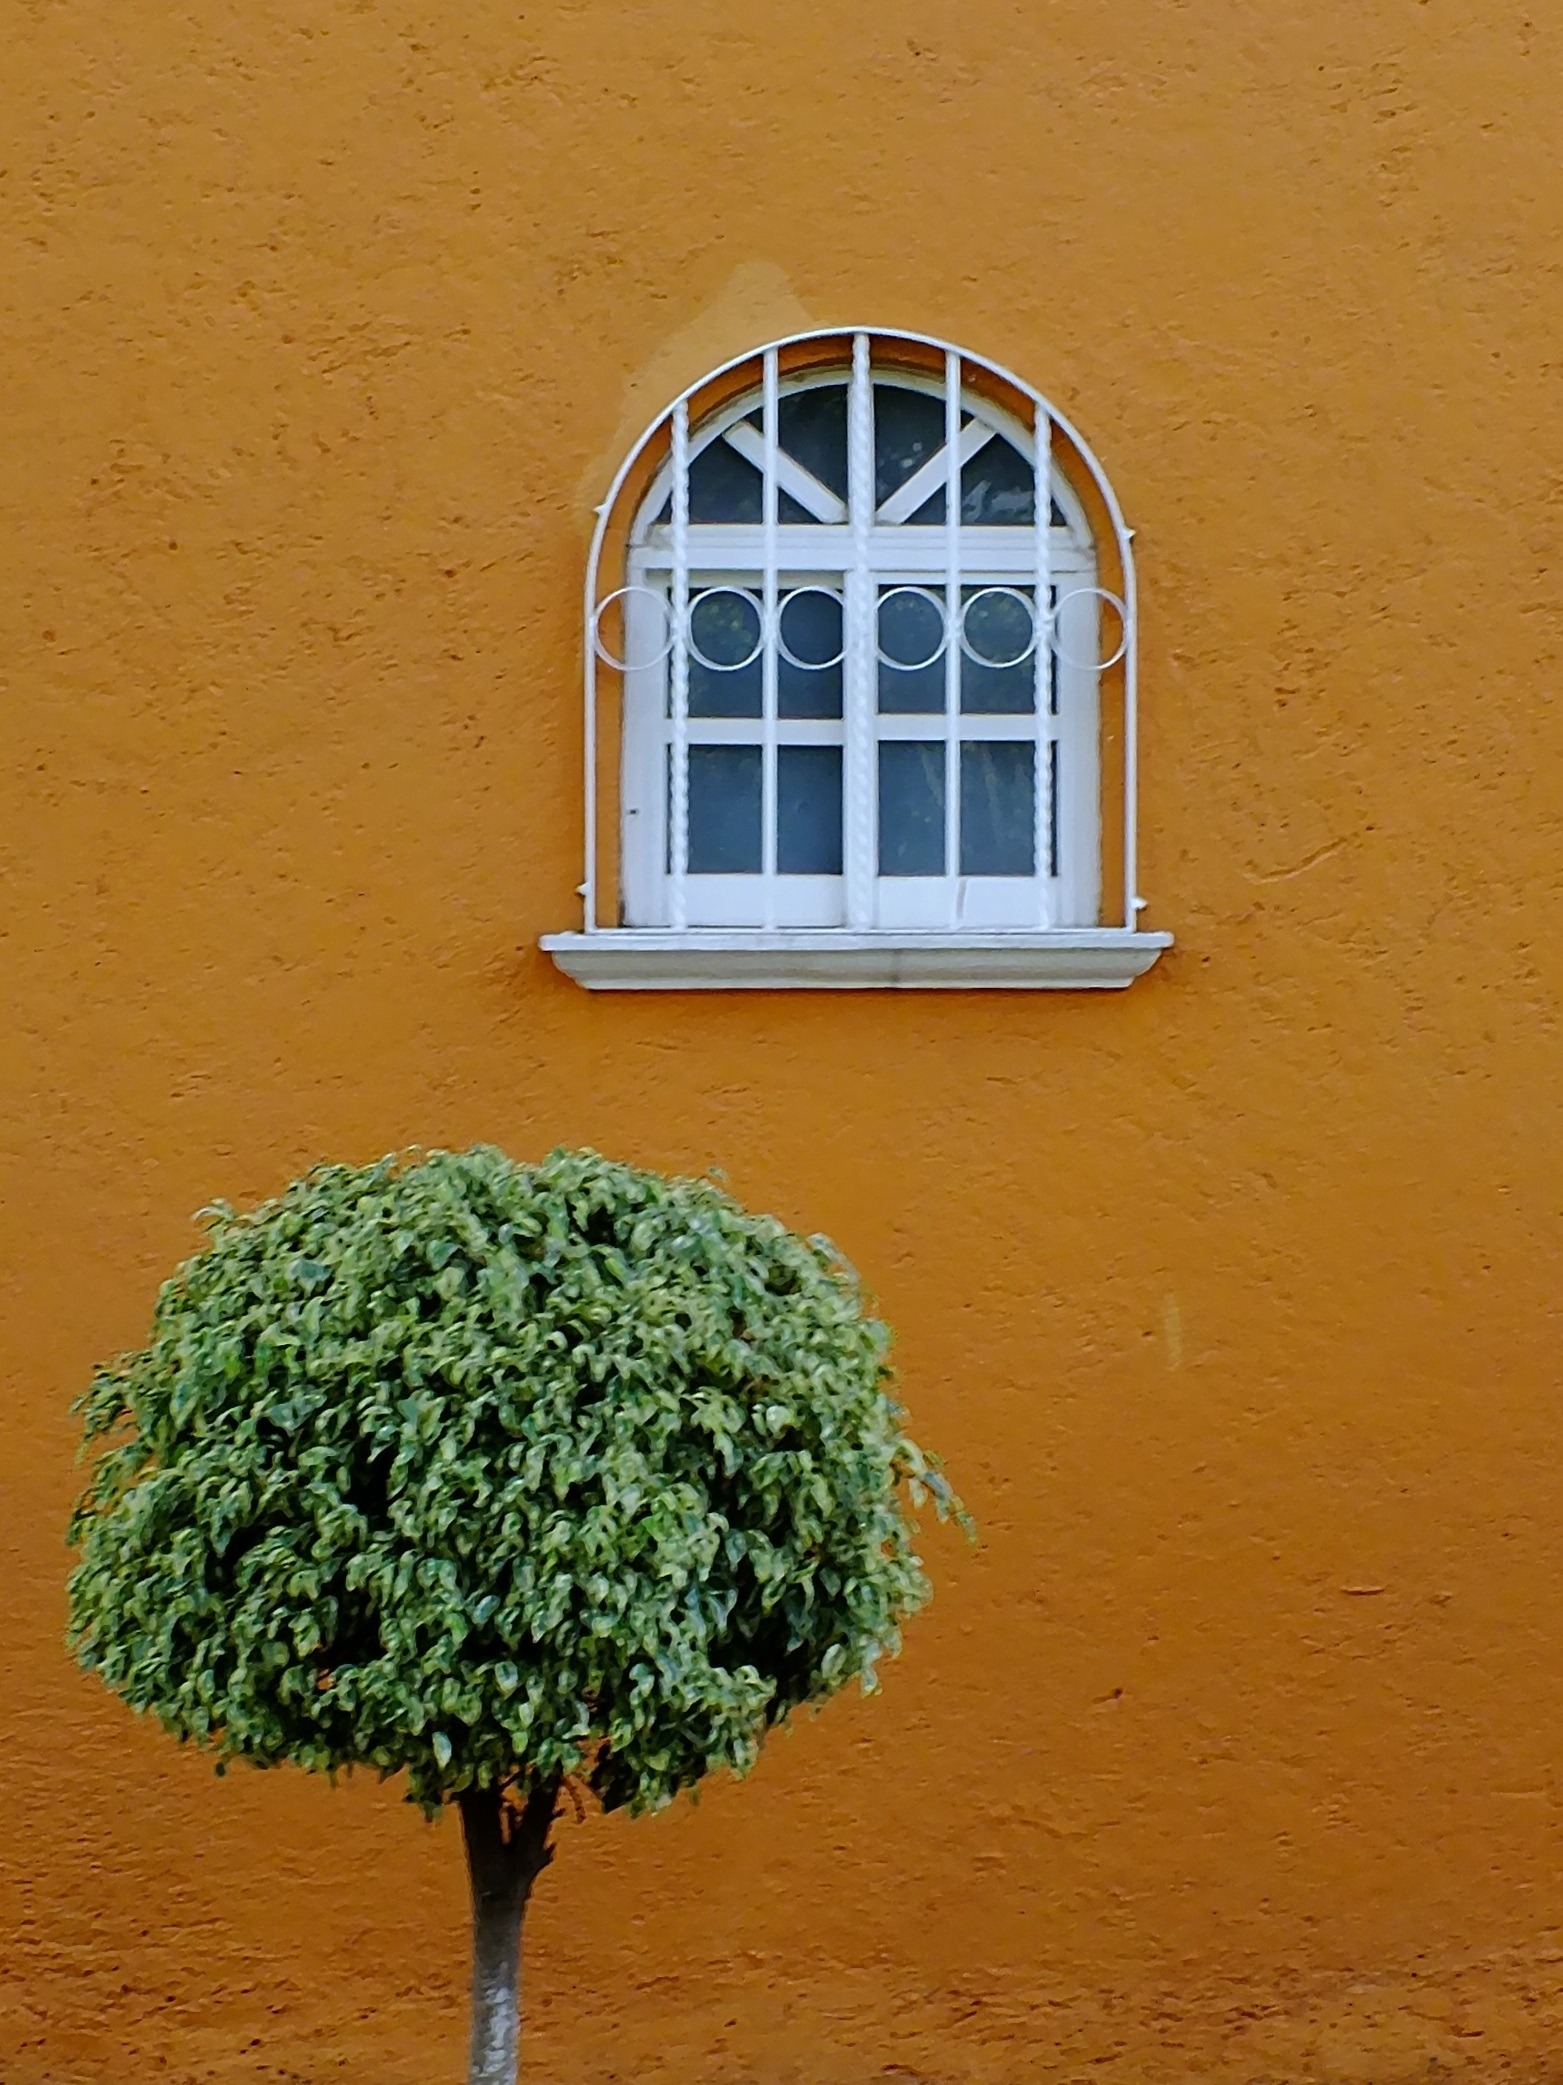
tree, branch, plant, leaf, flower, window, wall, decoration, orange, green, color, blue, colorful, yellow, circle, happy, decorative, style, comfort, shape, simple, stylized